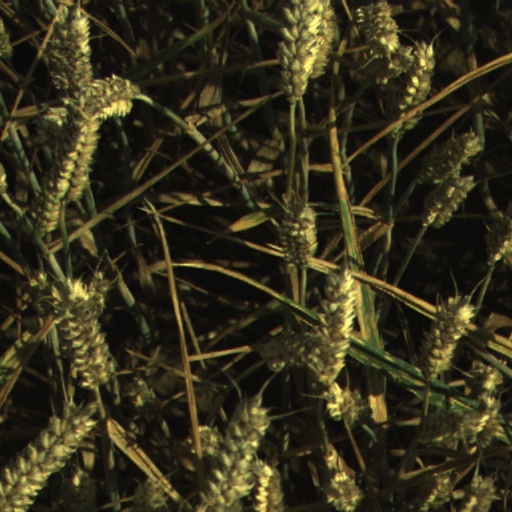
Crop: wheat